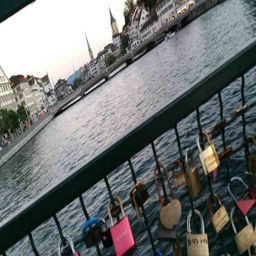
a city you must visit full of beauty and nice people .